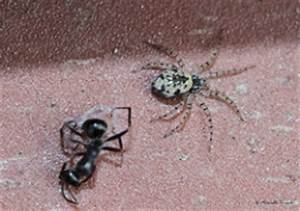
Label: ragno